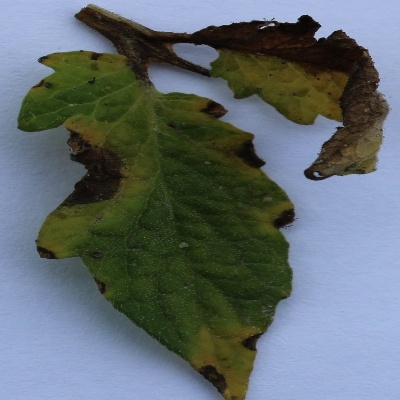
Crop: Tomato
Condition: septoria leaf spot